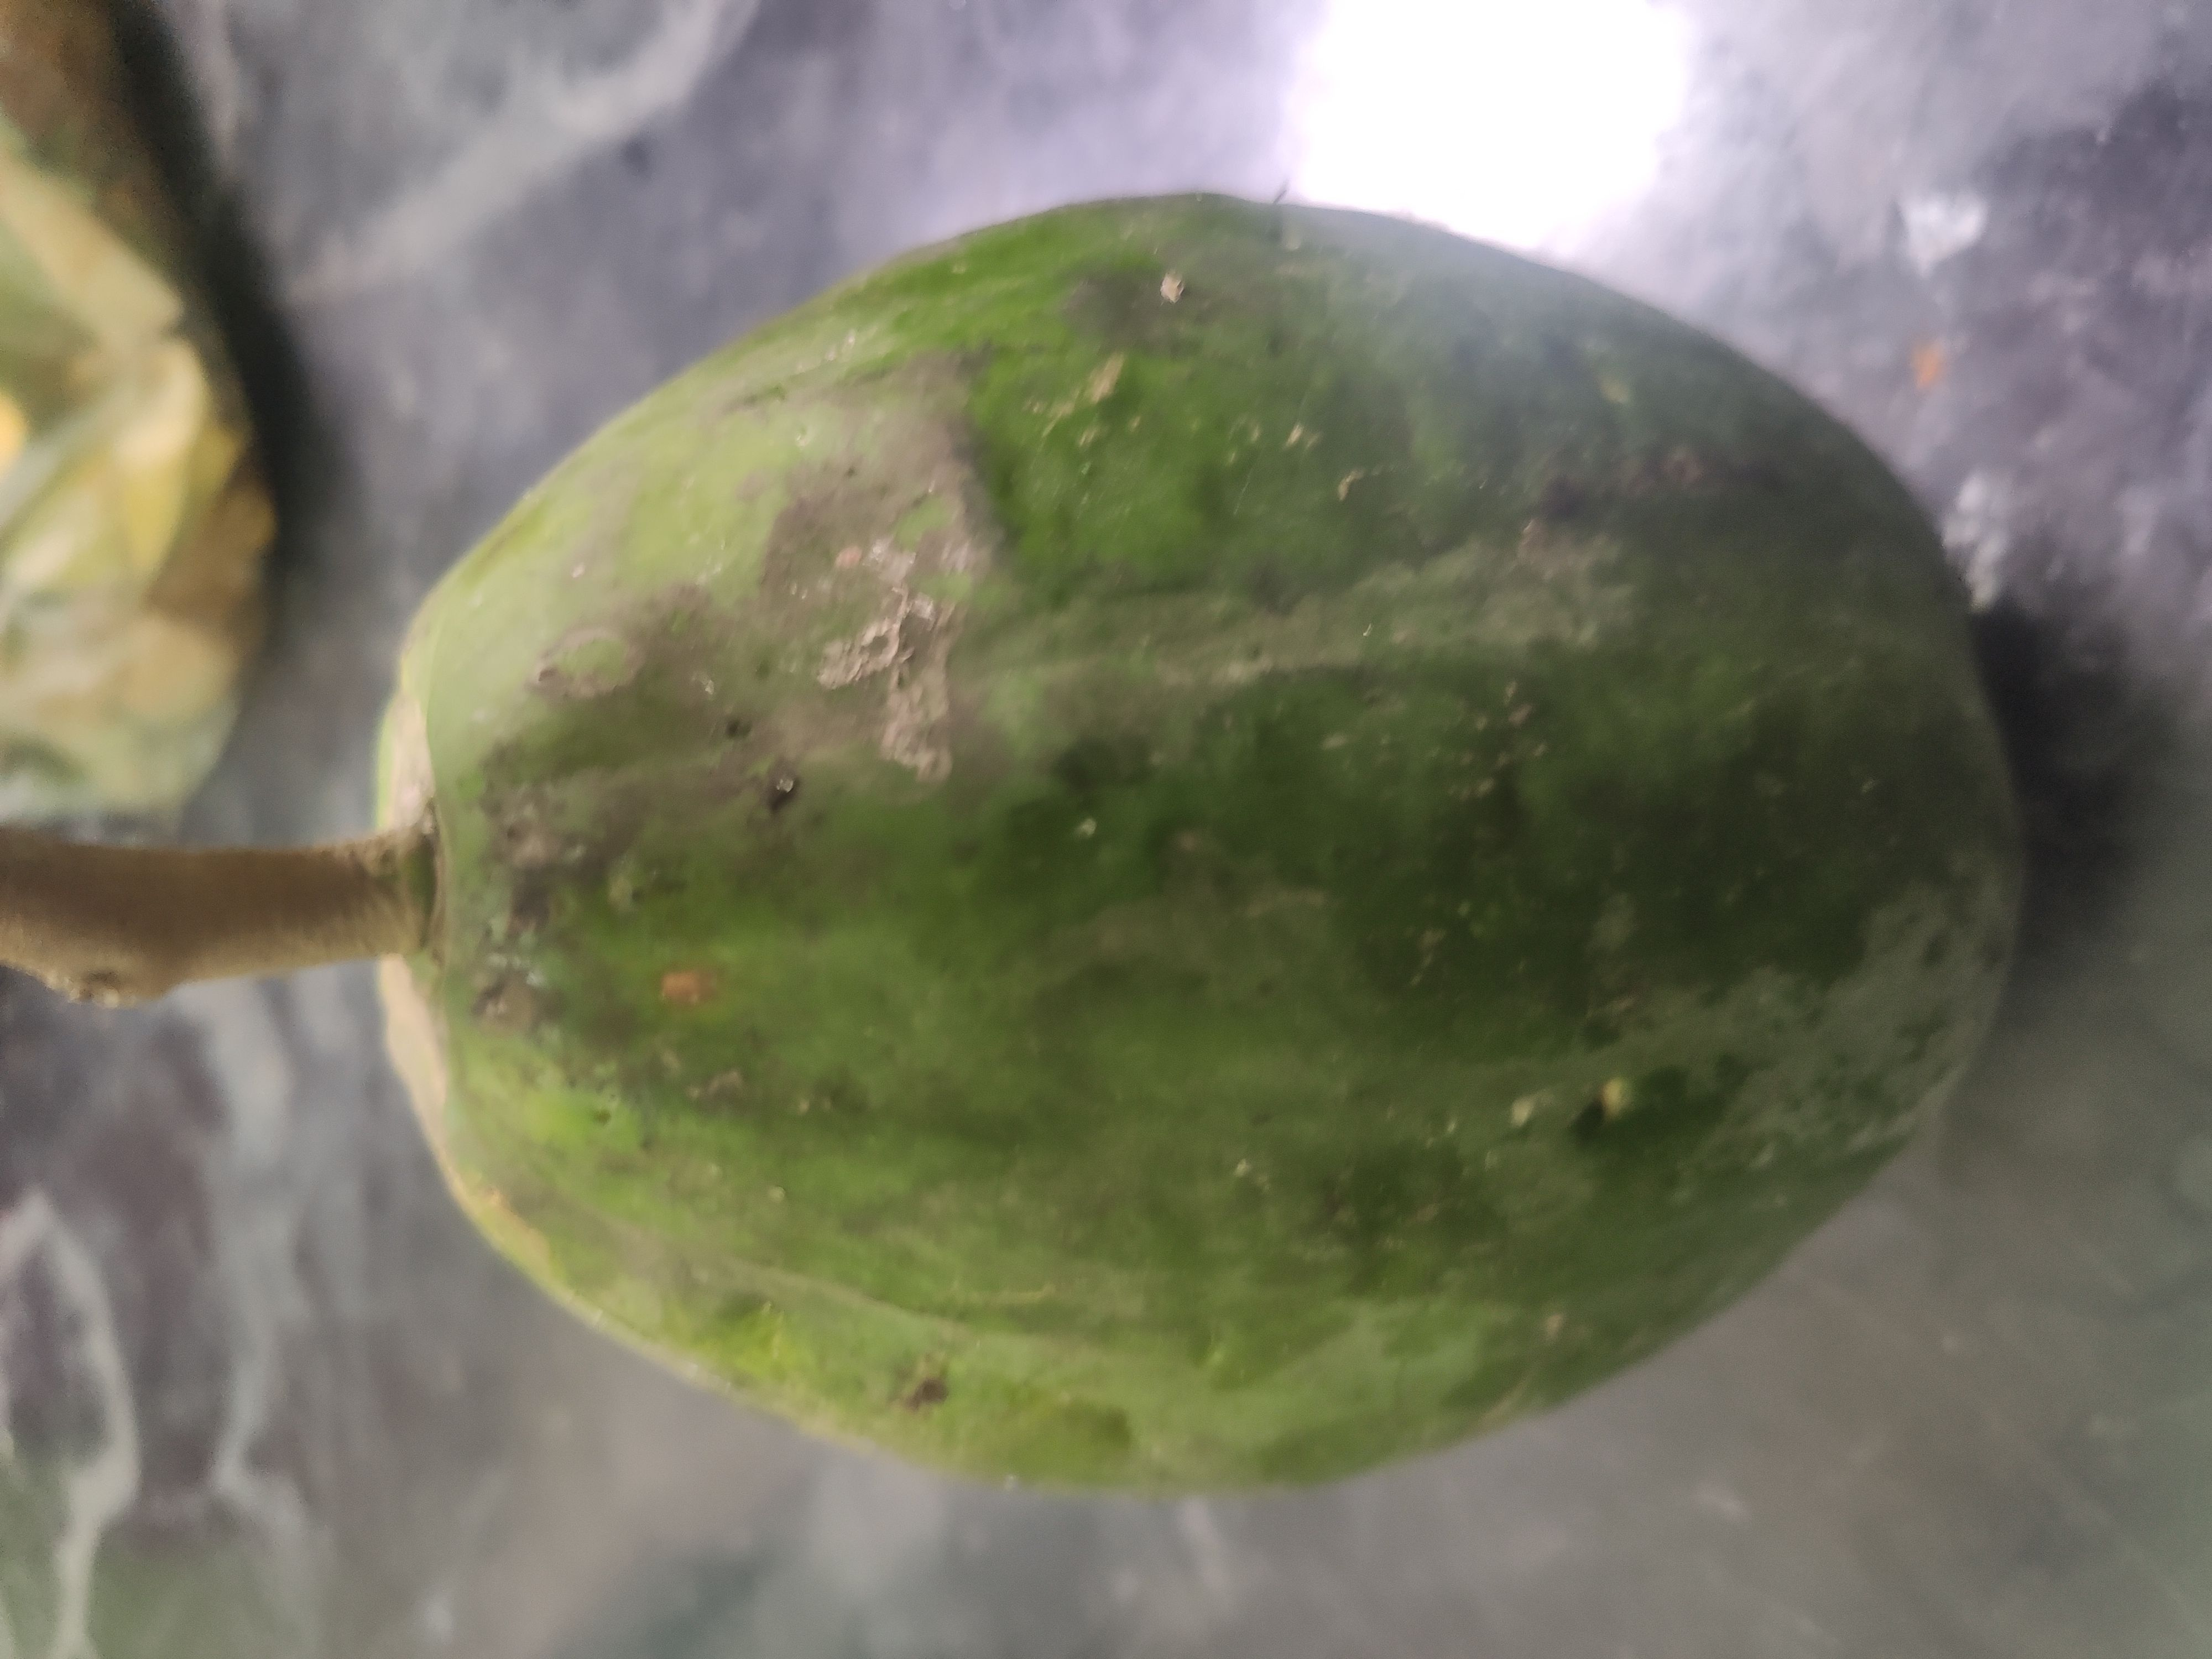
Fruit: papayas
Grade: 1st-grade